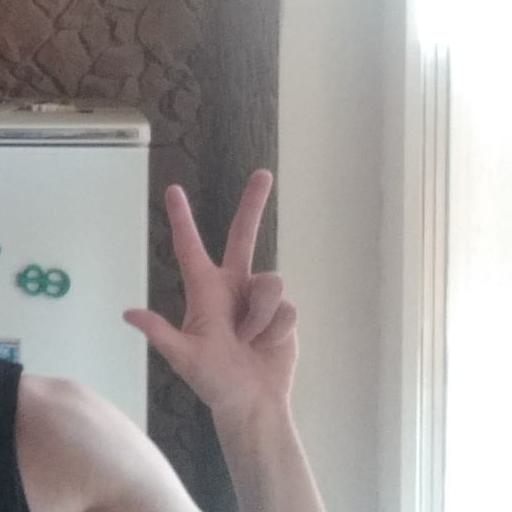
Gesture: three2